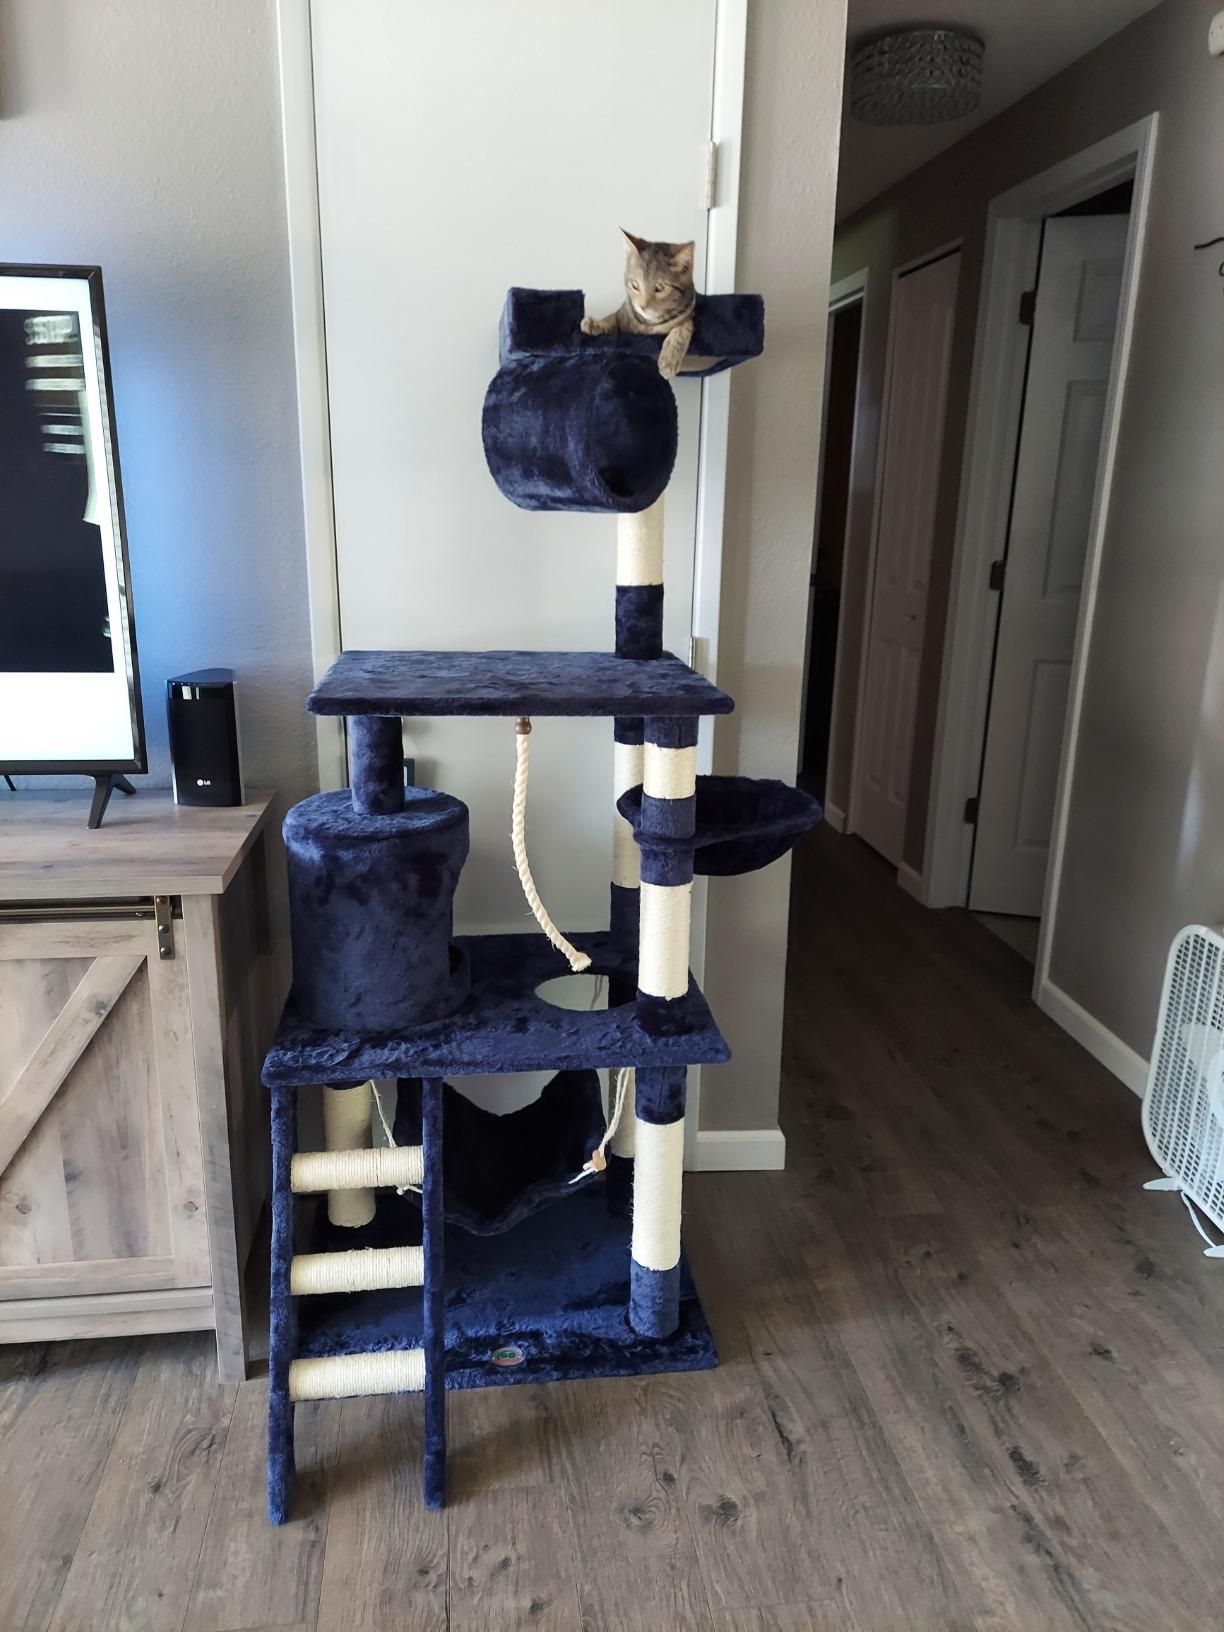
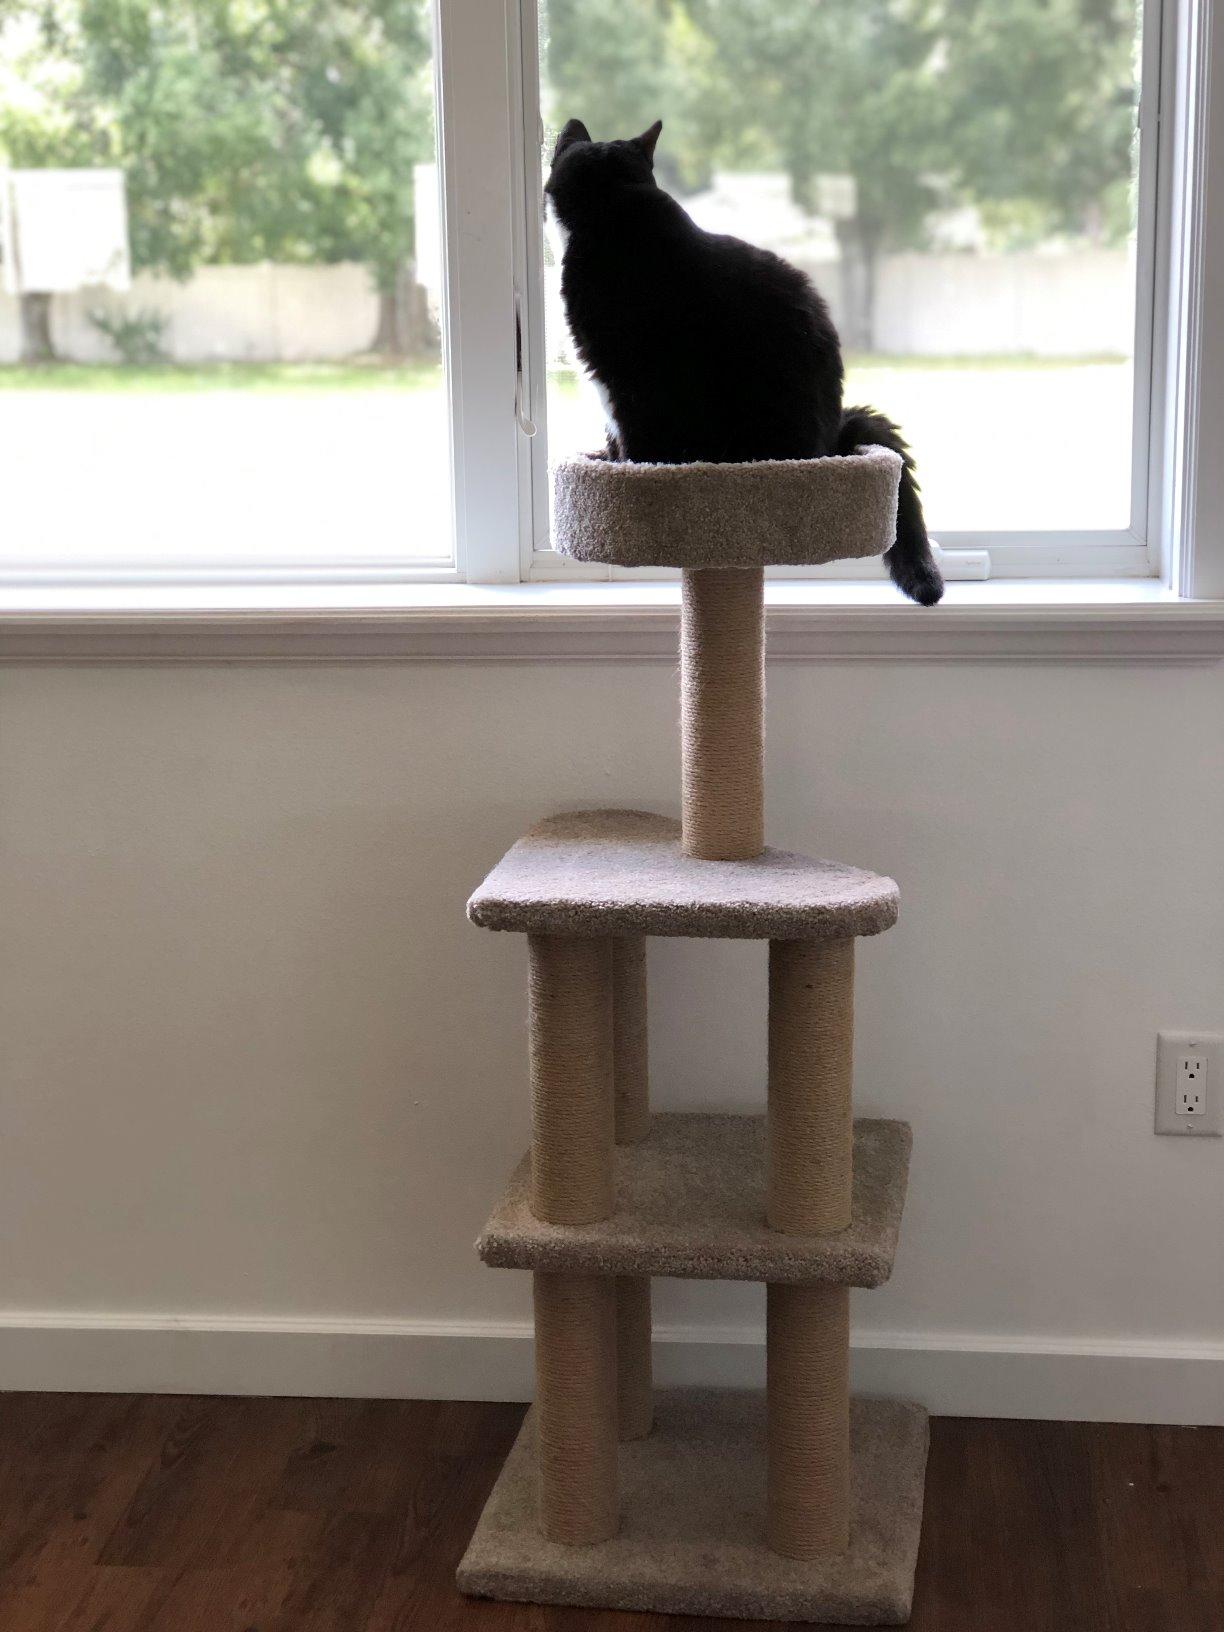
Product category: items_cat tree
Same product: no